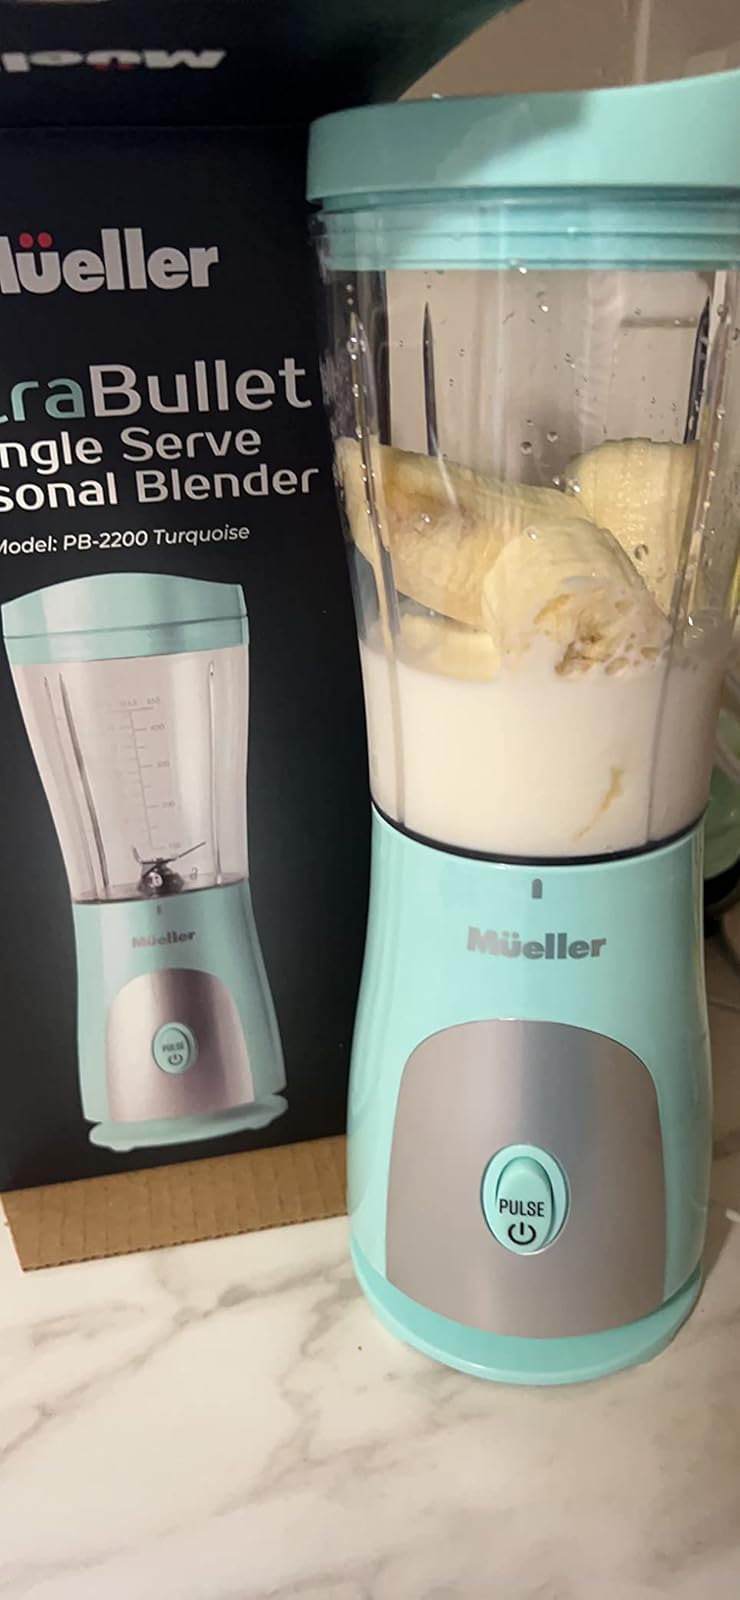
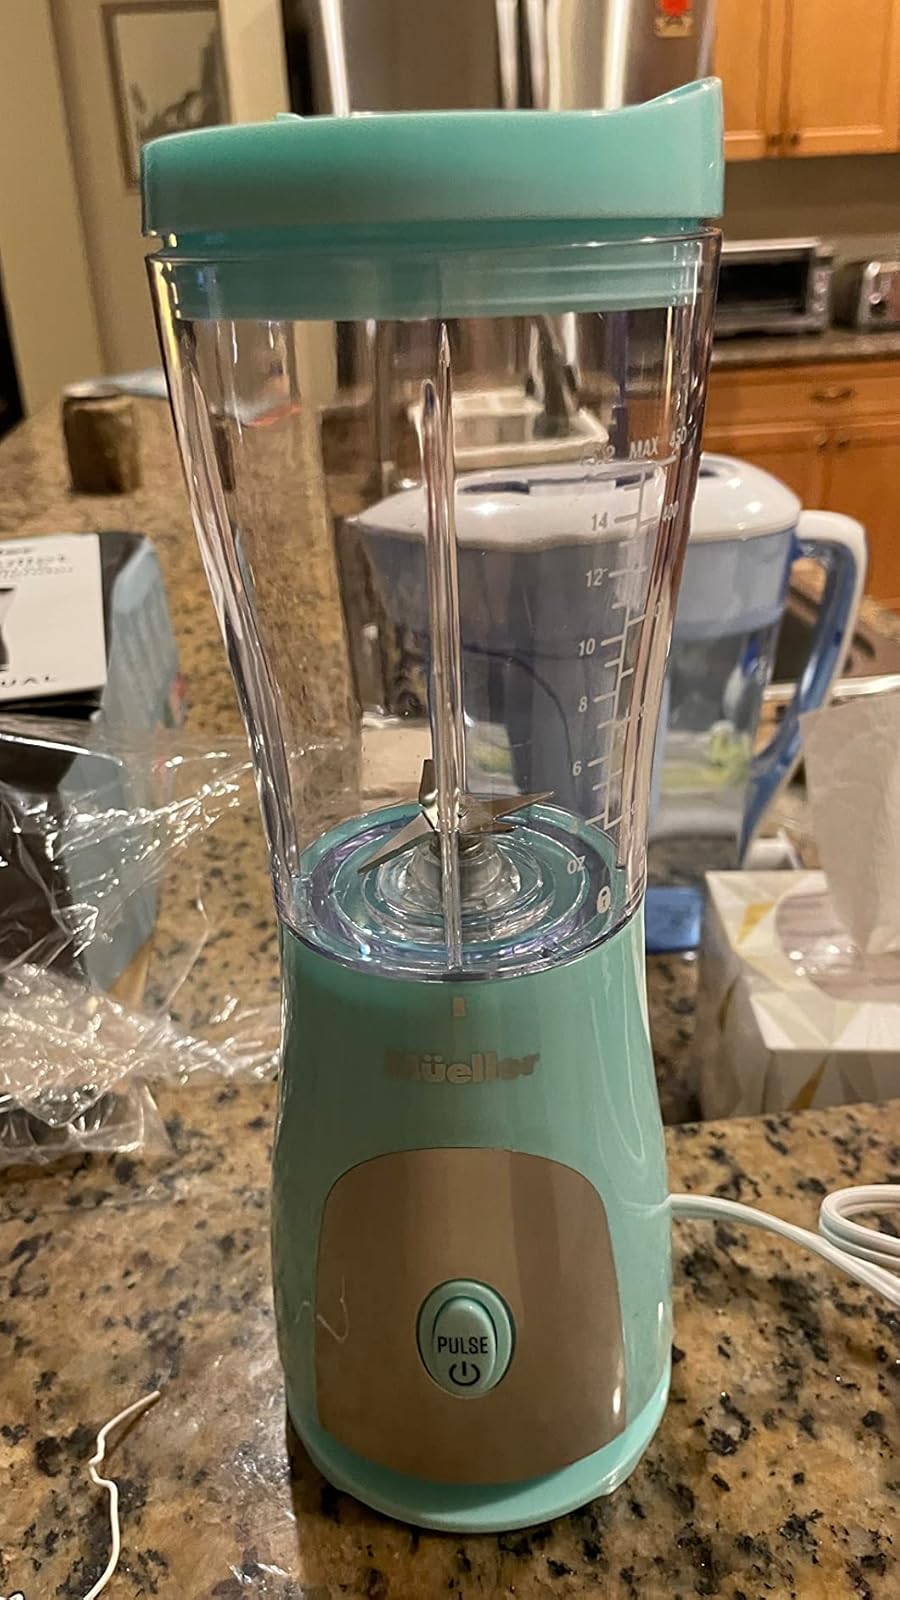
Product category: items_blender
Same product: yes